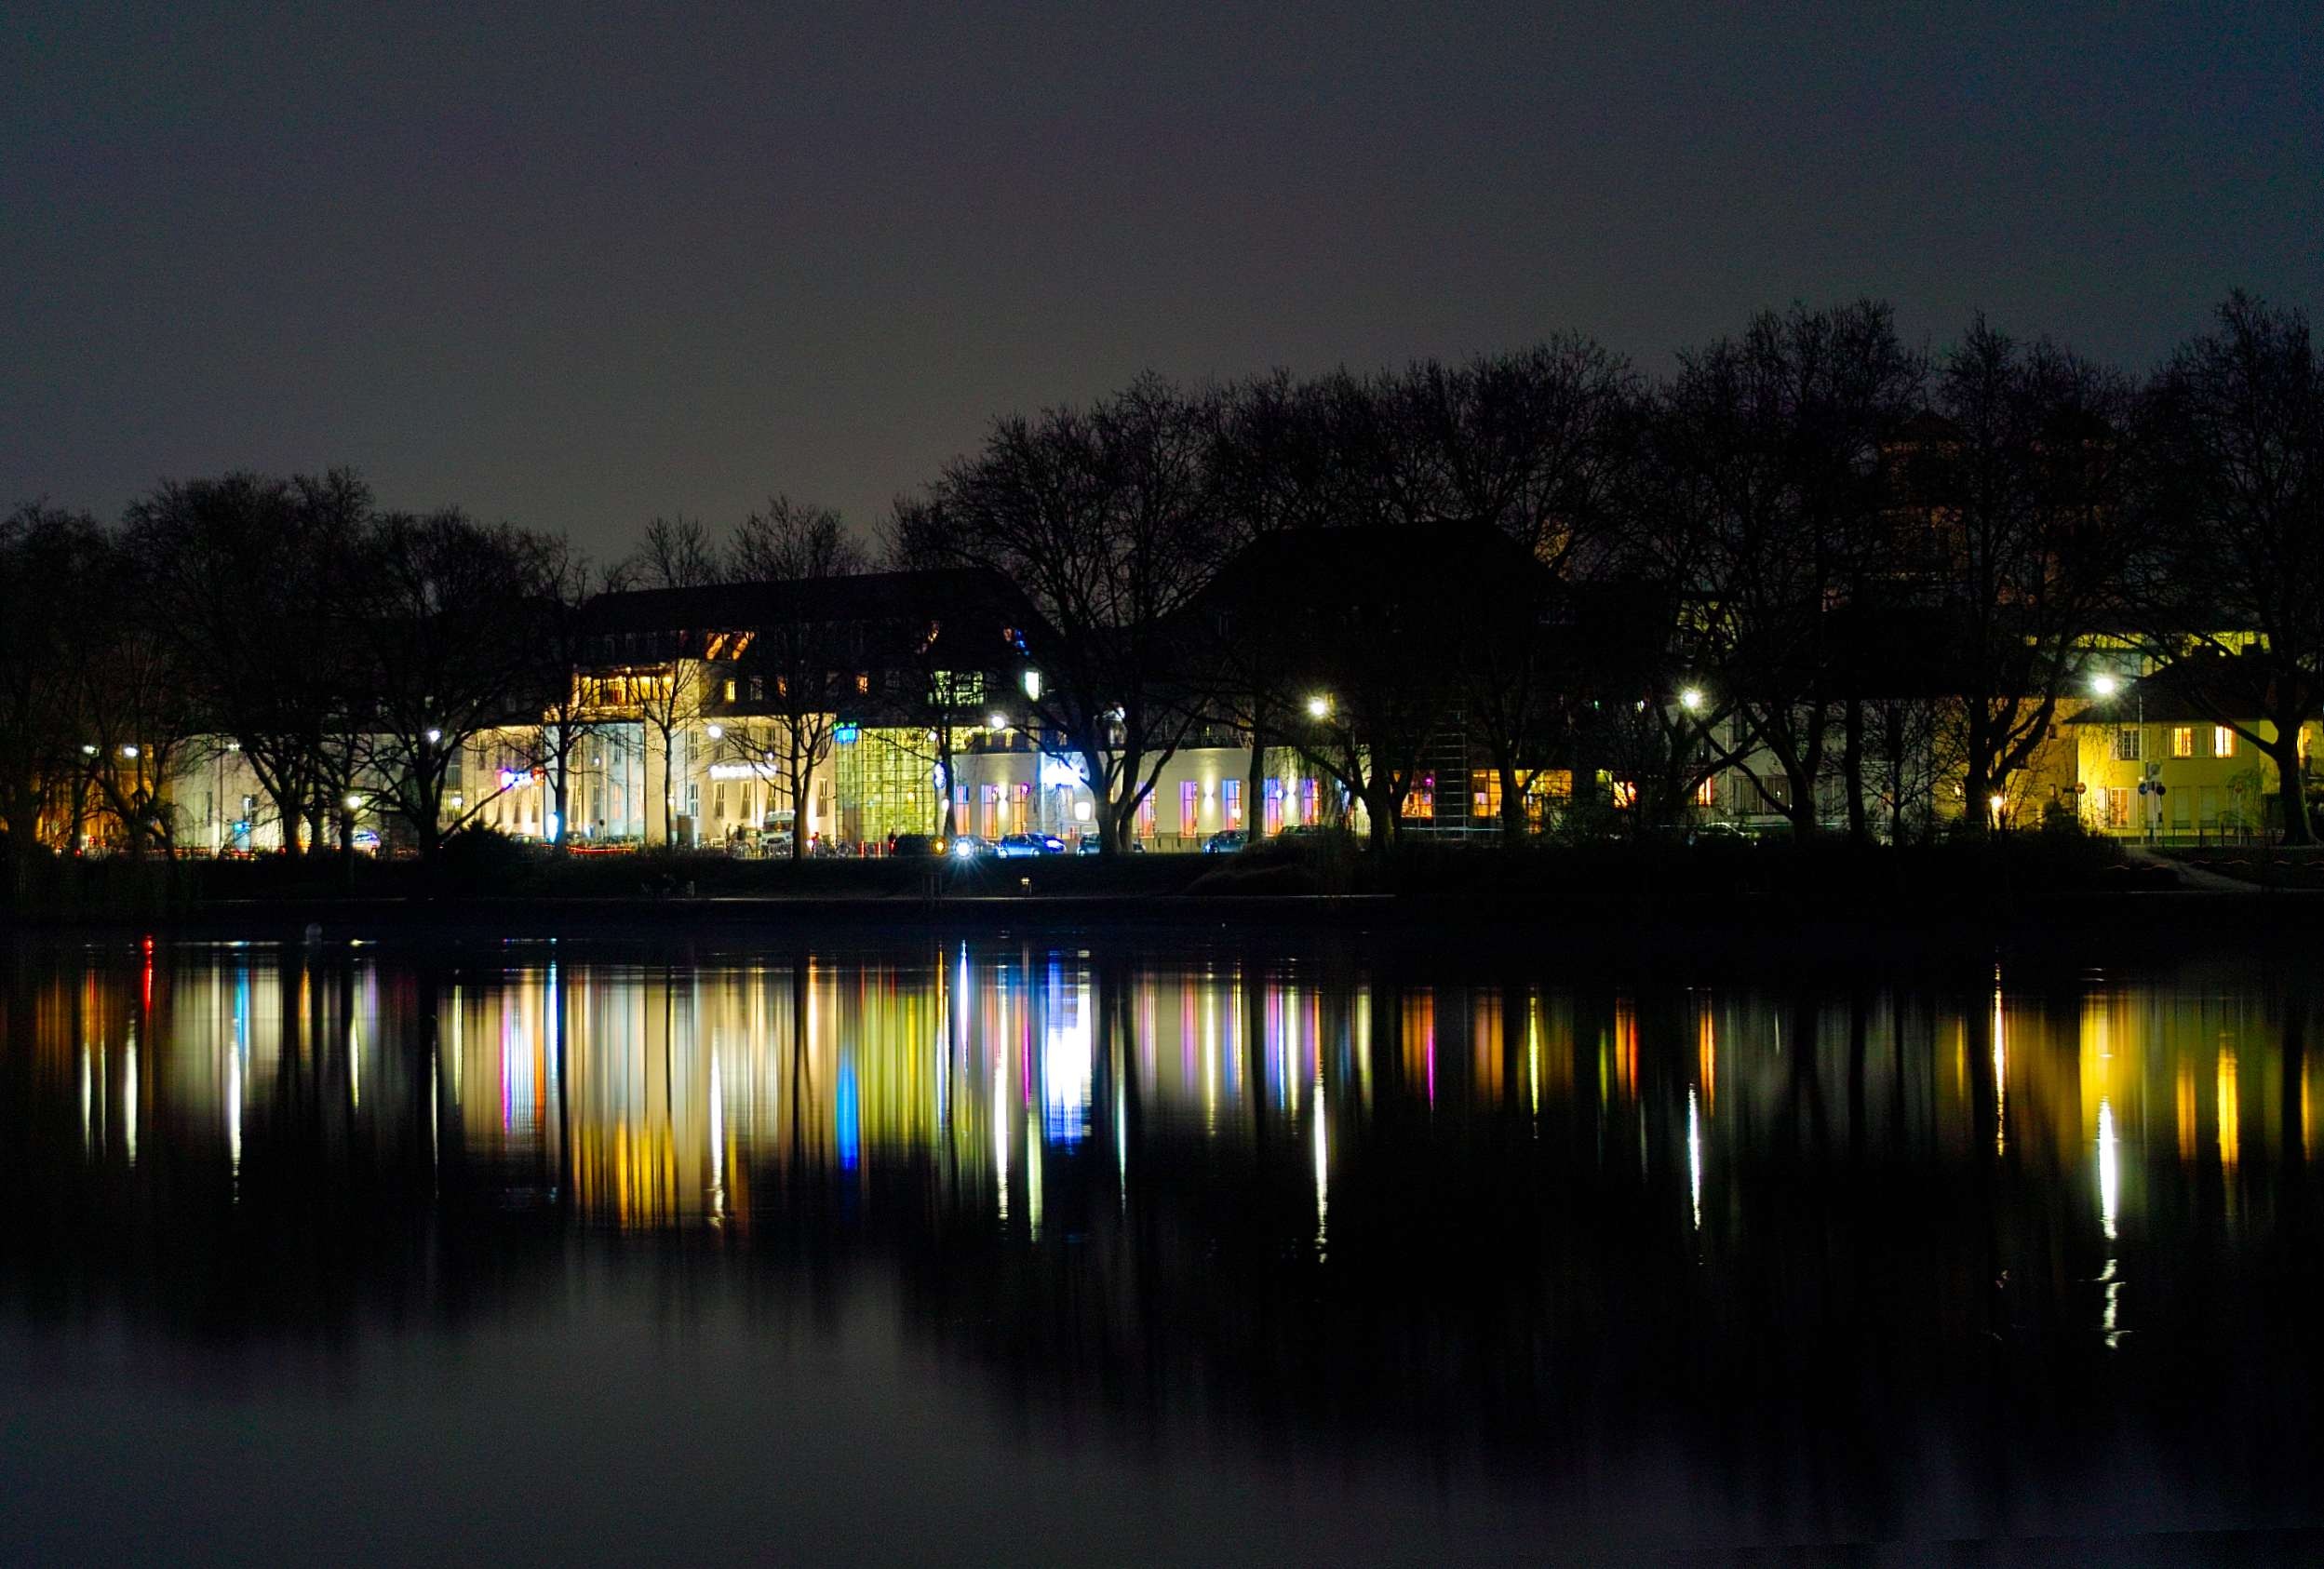
water, light, sunset, night, sunlight, morning, lake, dawn, panorama, dusk, evening, reflection, darkness, lighting, lights, mirroring, munster, aasee